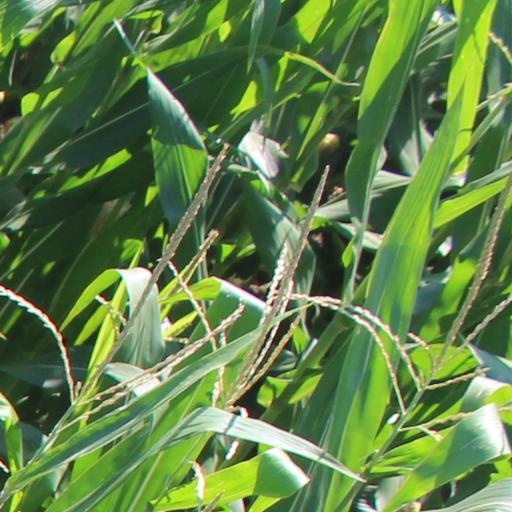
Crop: maize; corn